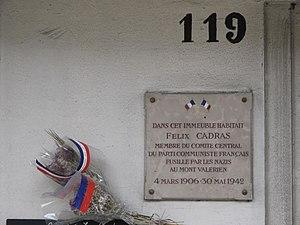
Plaque en mémoire de Félix Cadras, communiste fusillé par les nazis. 119 boulevard Davout, Paris 20e arr.